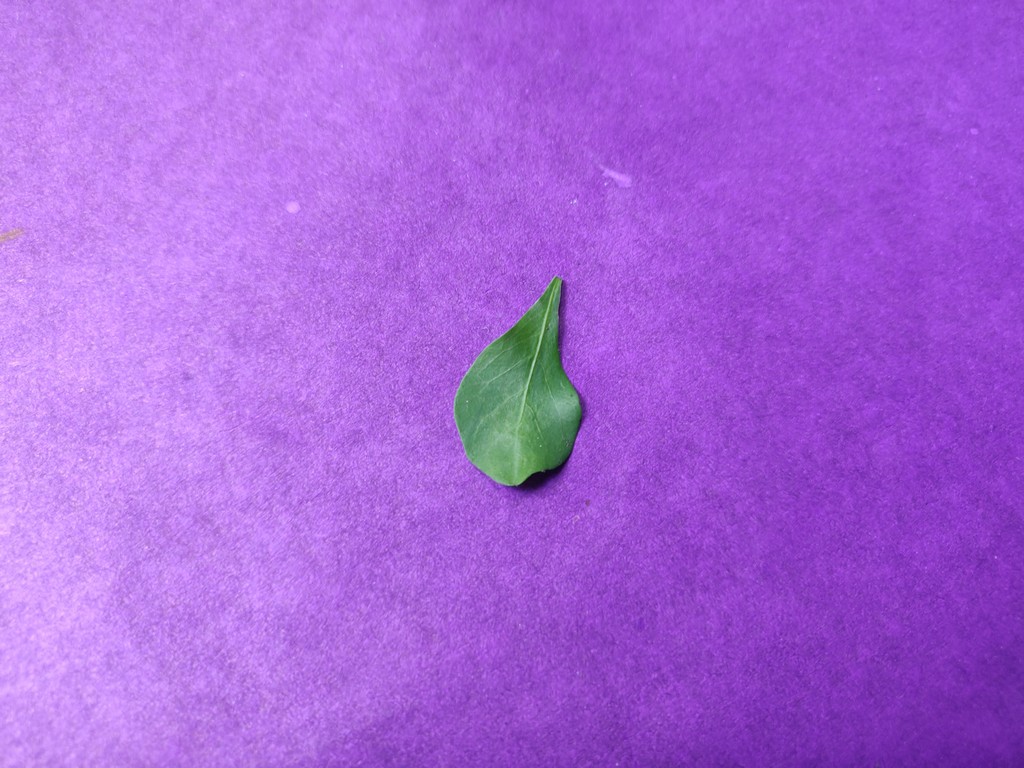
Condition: Healthy
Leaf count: single
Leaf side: front